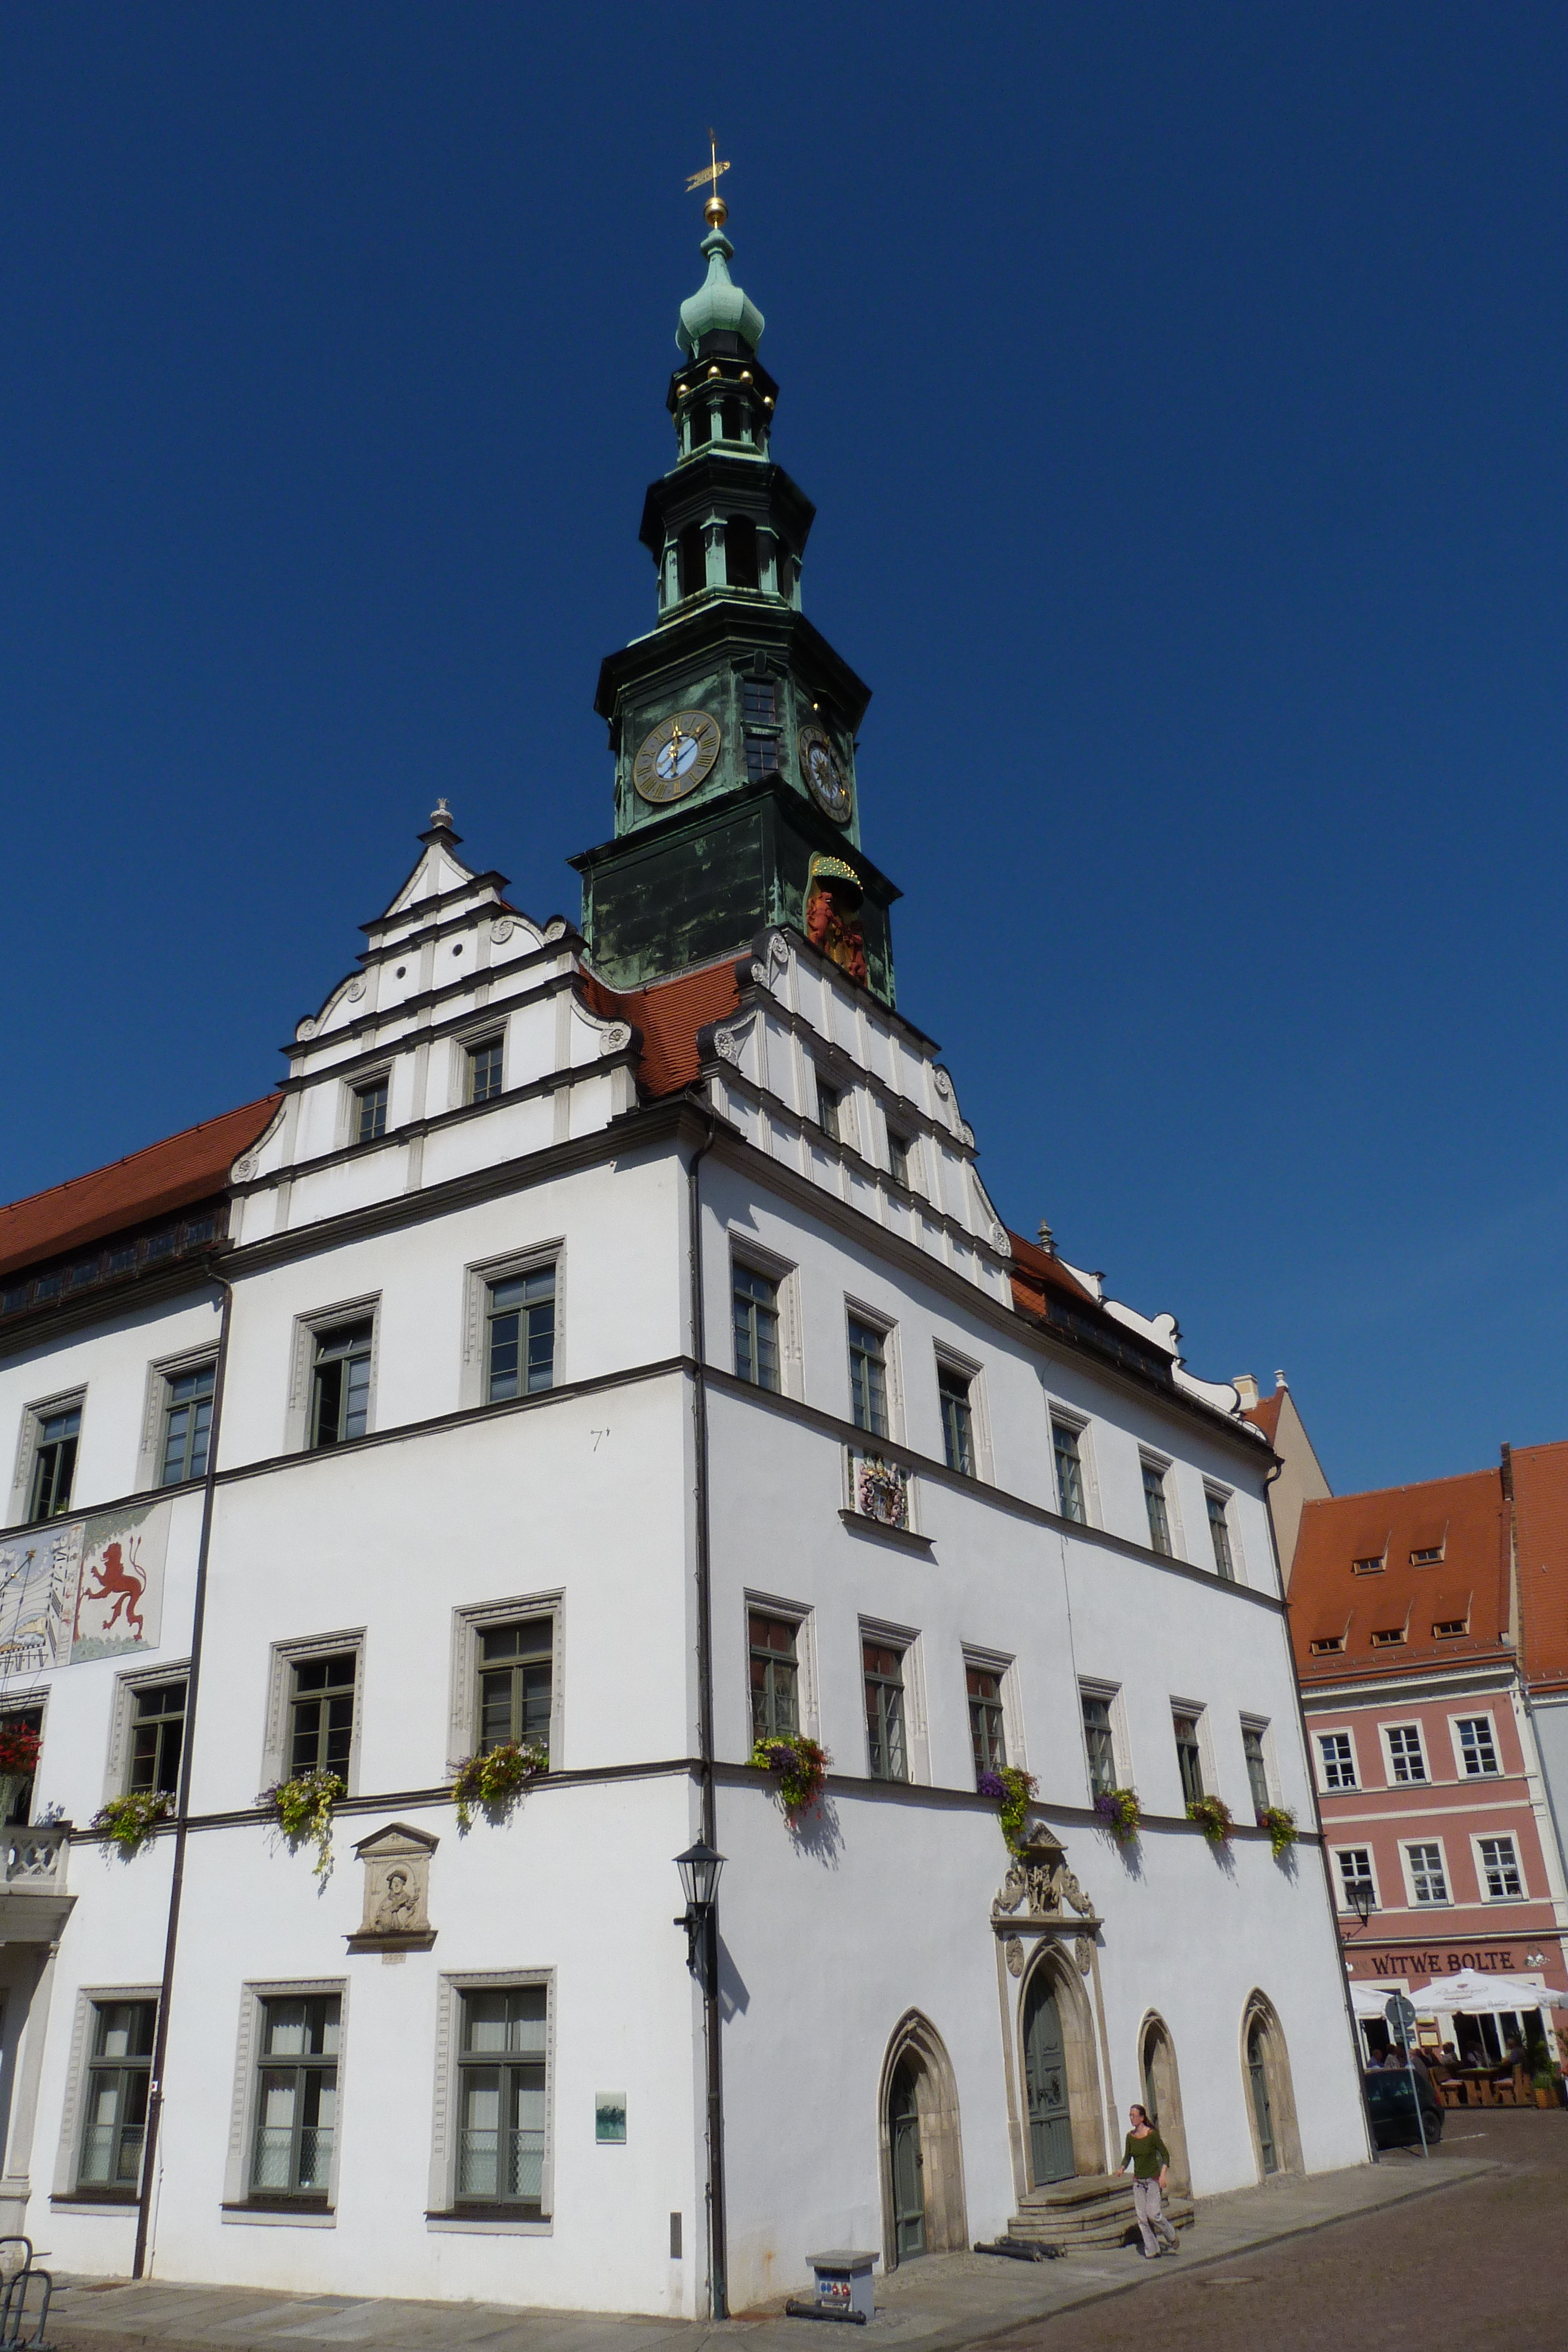
architecture, town, building, city, tower, landmark, facade, church, tourism, place of worship, bell tower, town square, saxony, town hall, pirna, seat of local government